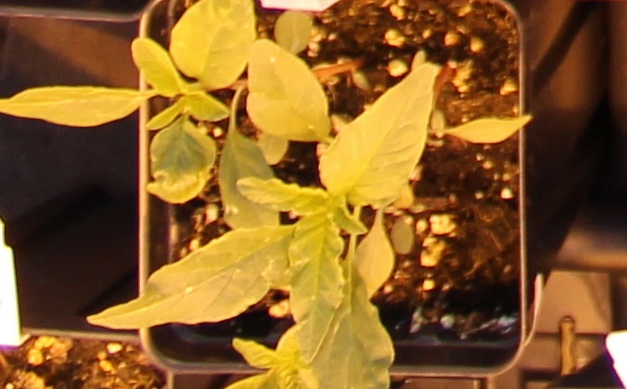
Label: Waterhemp